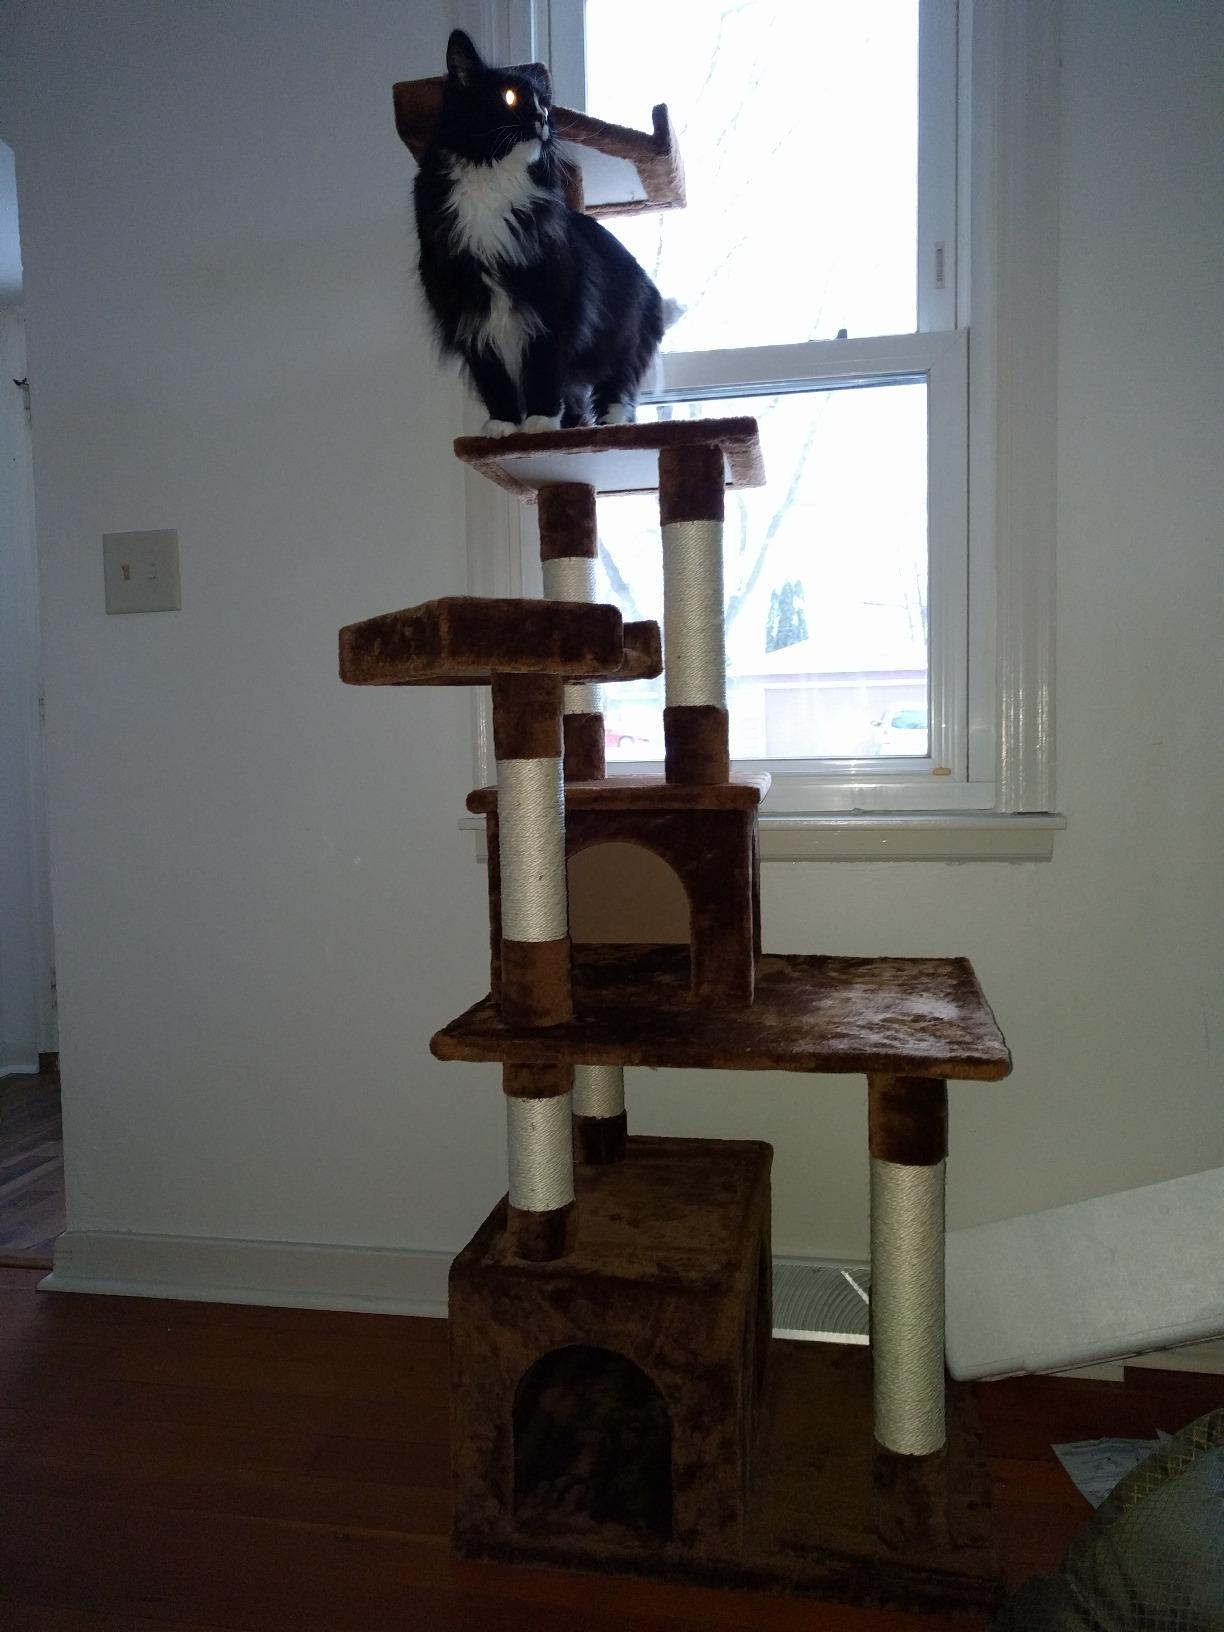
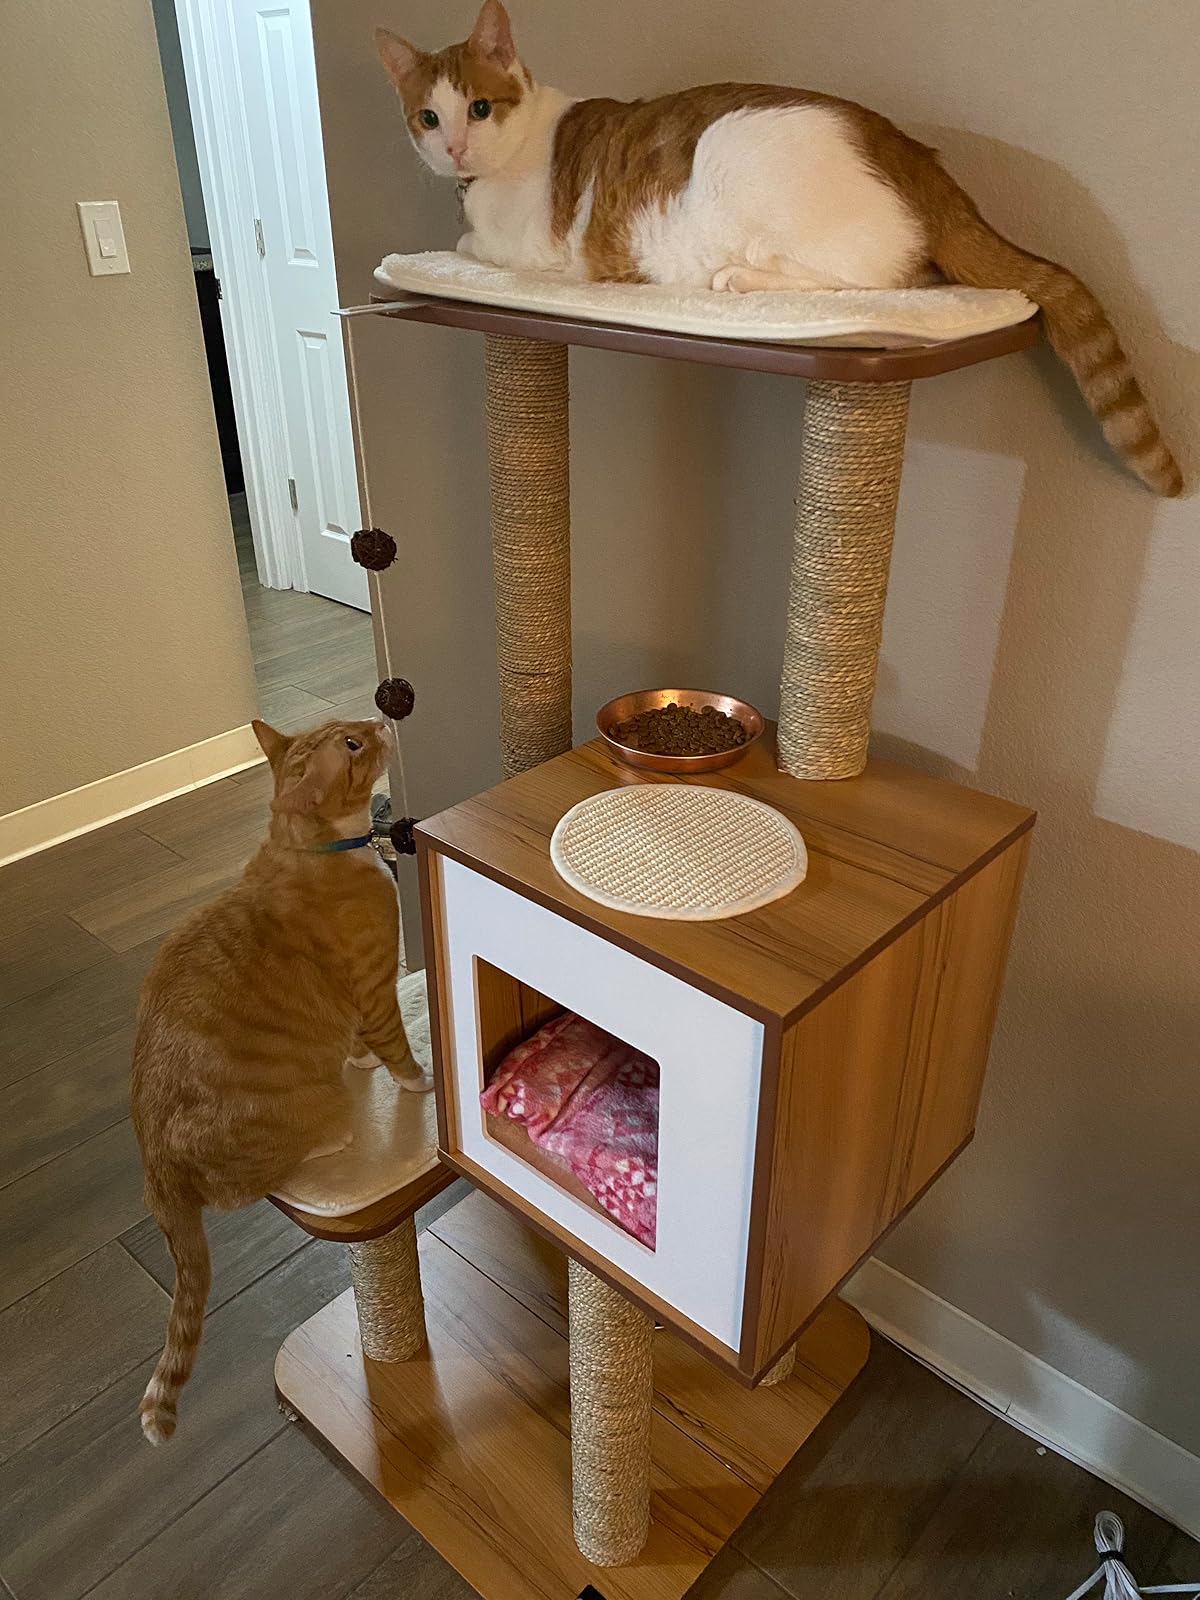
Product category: items_cat tree
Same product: no